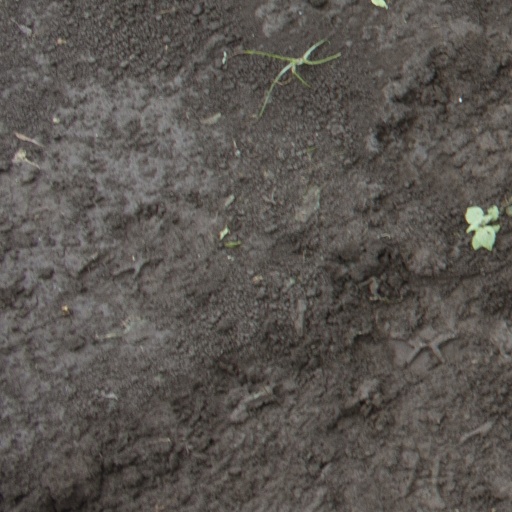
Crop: soybean